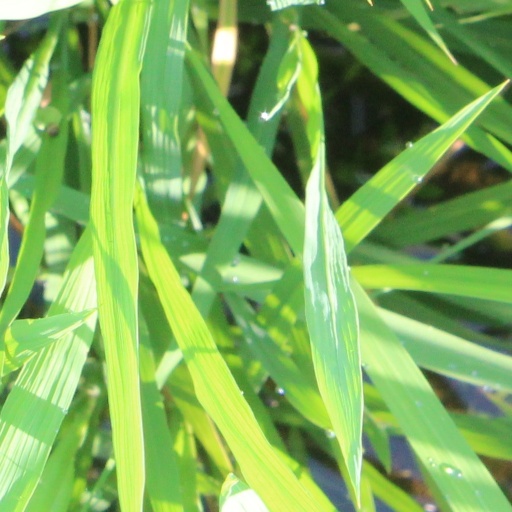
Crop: rice